London Camanachd

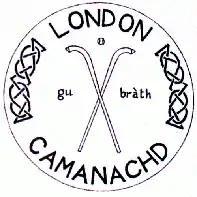

London Camanachd is a shinty club in England. They have historically been attached to the South District. They went into abeyance in 1992 but were reconstituted in 2005. They played the first officially recognised Shinty match outside Scotland in 80 years on Saturday 22 July 2006 against the Highlanders. Currently the club field men's and women's teams in English and Scottish competitions as well as exhibition matches in Europe, most recently in 2018 in Brussels.